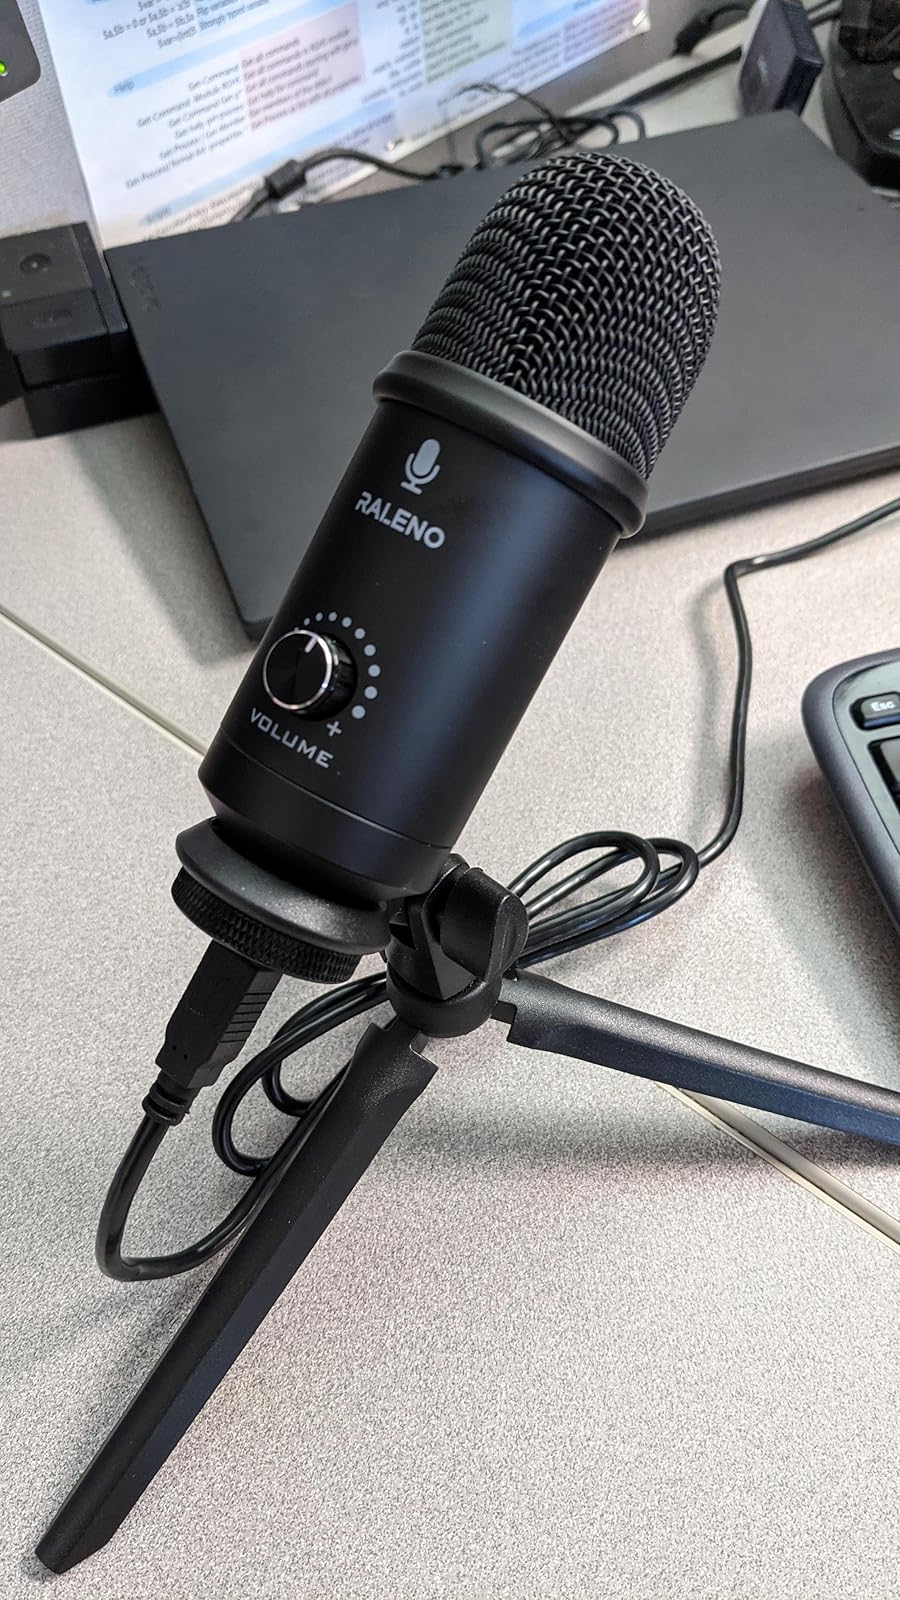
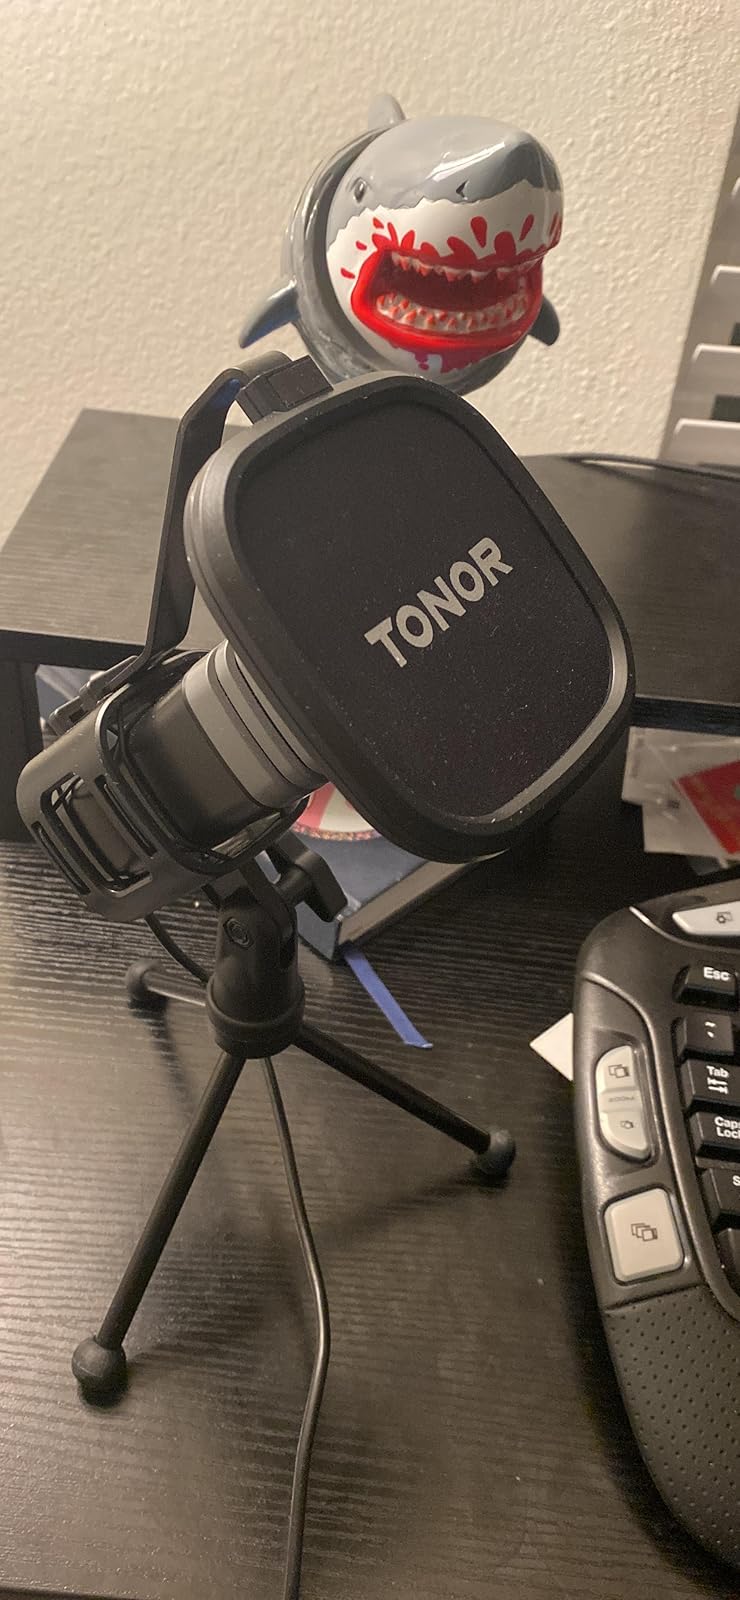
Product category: microphone
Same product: no